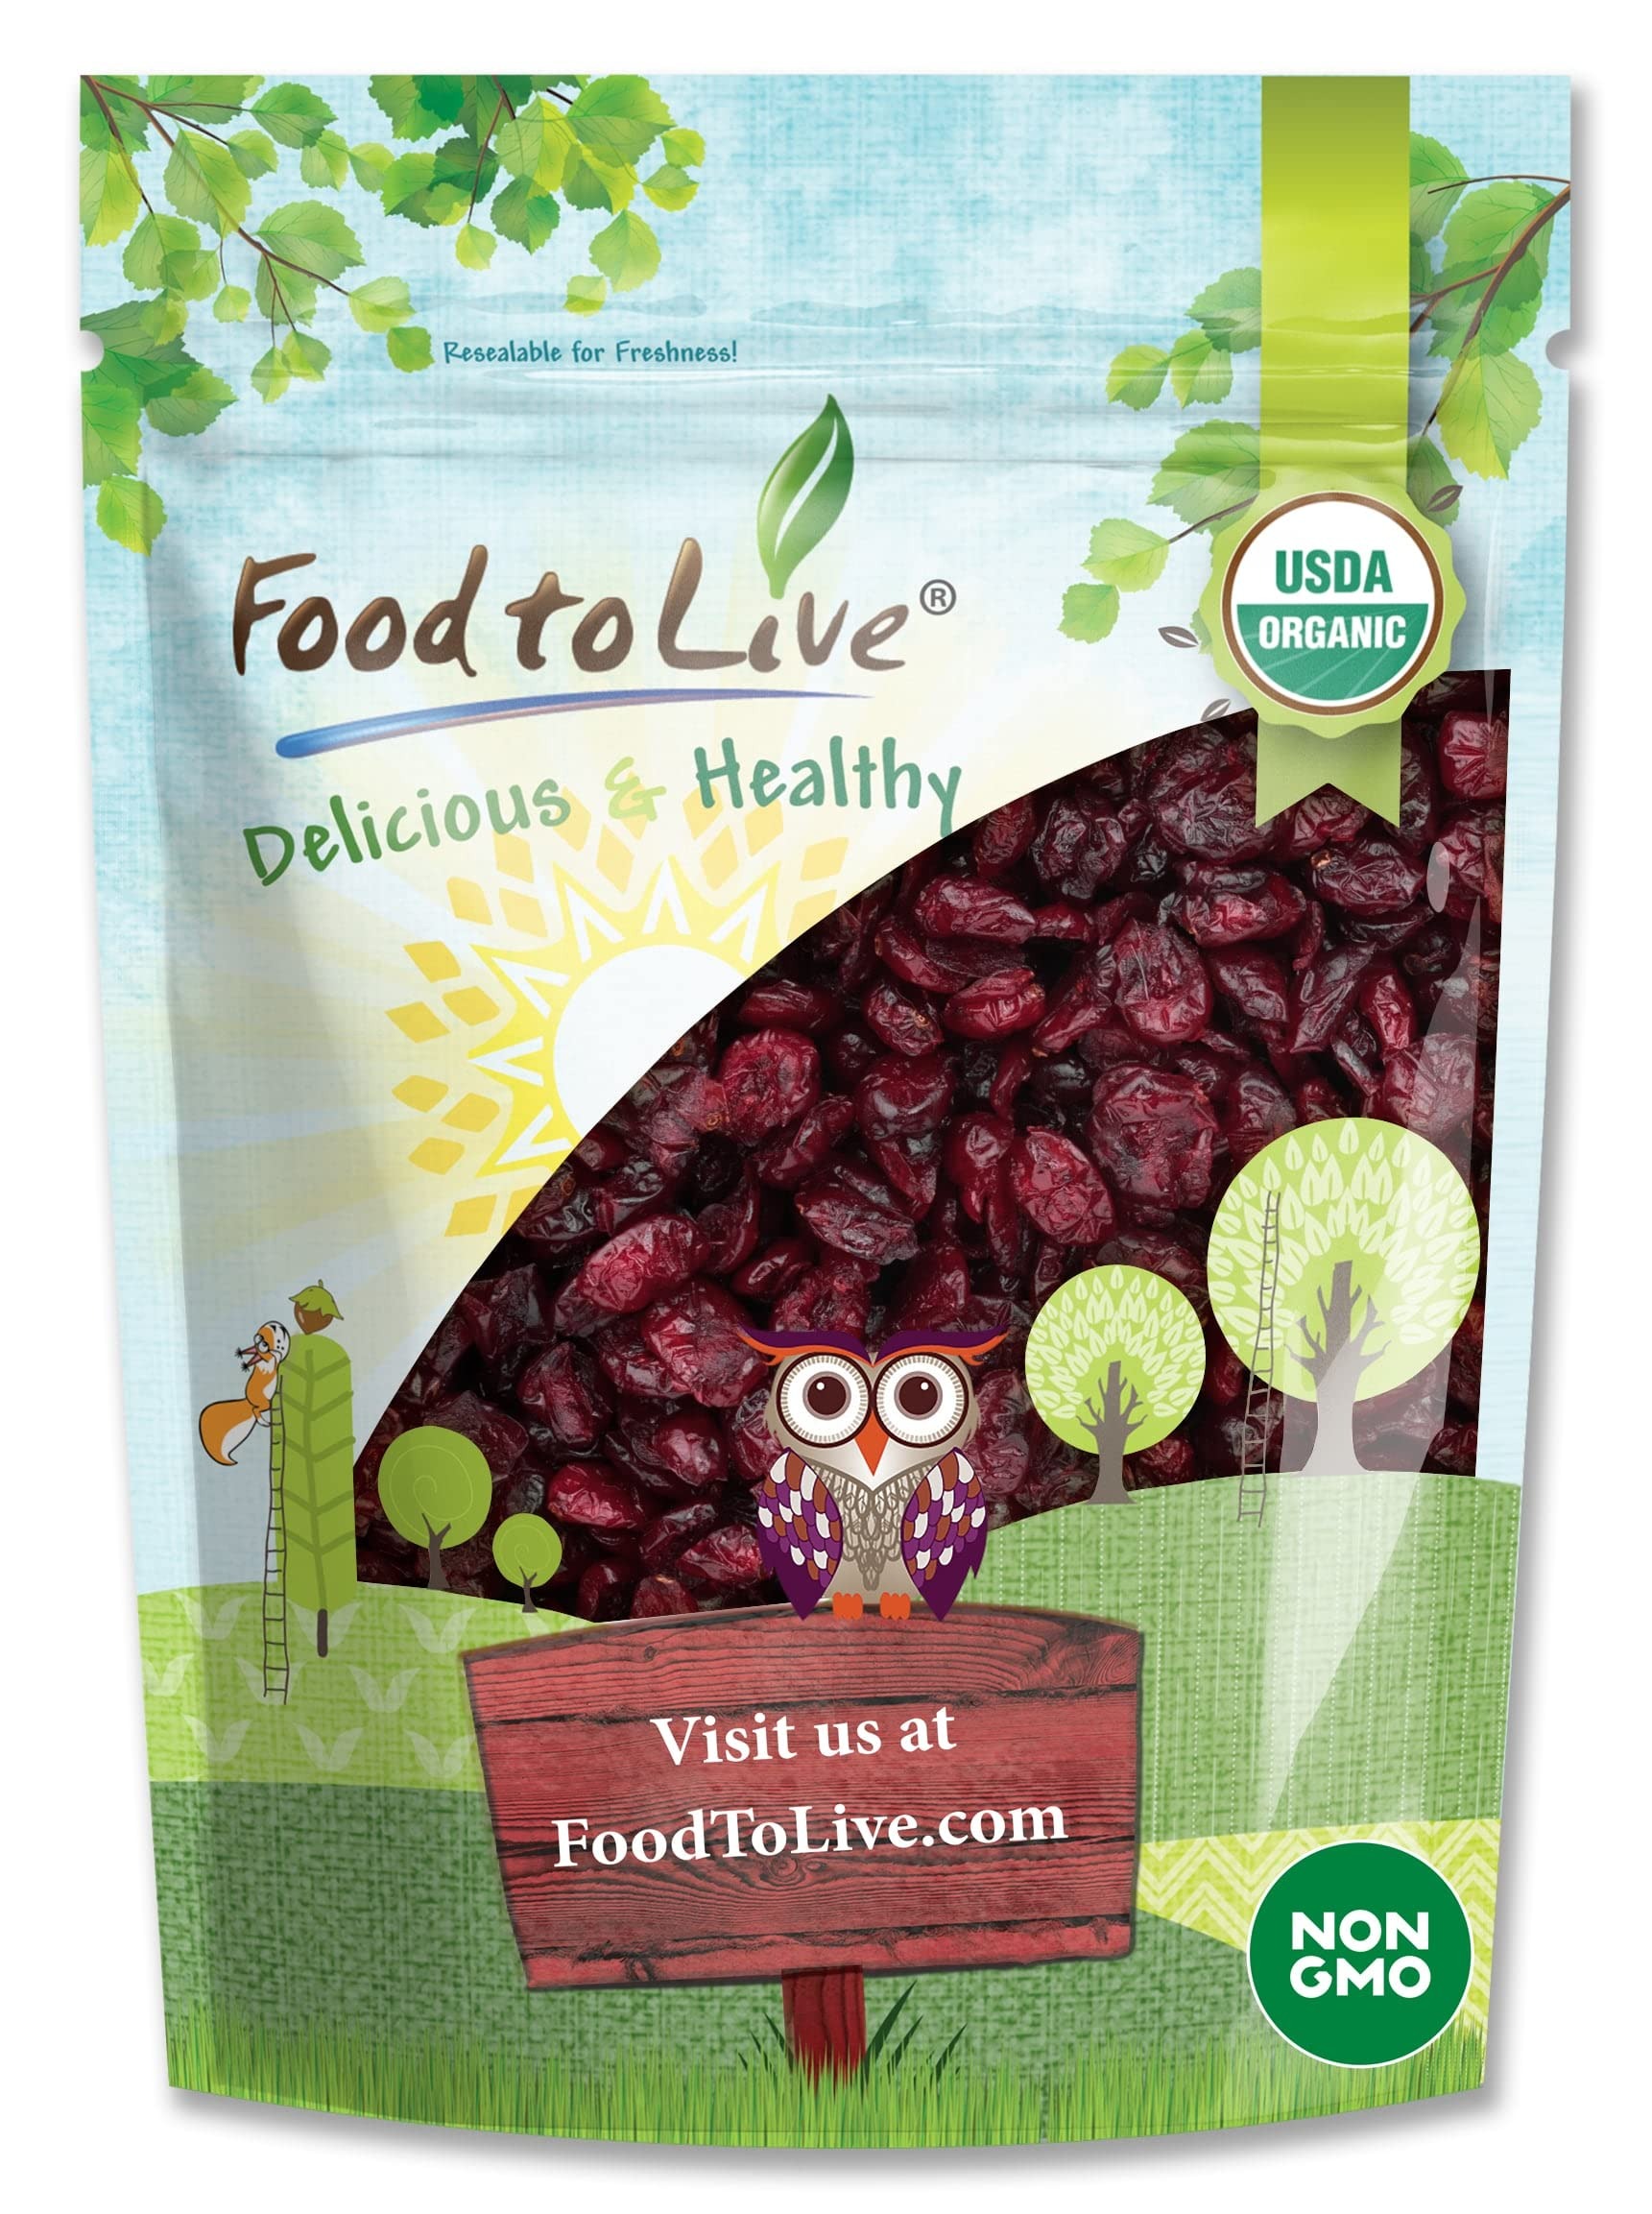
Item Name: Food to Live Organic Dried Cranberries, 1 Pound – Non-GMO, Kosher, Unsulfured, Bulk
Bullet Point 1: ✔️ GENTLY INFUSED WITH ORGANIC SUGAR: Lightly Coated with Organic Sunflower Oil; Very Low in Saturated Fat; Free of Cholesterol and Sodium; Rich in Antioxidants.
Bullet Point 2: ✔️ ANTIOXIDANT GOLDMINE: Dried cranberries have the highest content of antioxidants among dry fruits.
Bullet Point 3: ✔️ VITAMIN C AND IRON BOOST: Food to Live Organic Dried Cranberries give you a boost of these essential elements.
Bullet Point 4: ✔️ LOW-CALORIE SNACK: Eat dried cranberries on any diet as they are low in calories and fat.
Bullet Point 5: ✔️ YEAR-ROUND CRANBERRY SAUCE SOURCE: Use dried cranberries to make cranberry sauce, salad, cookies, or muffins.
Value: 16.0
Unit: Ounce

Price: 15.74